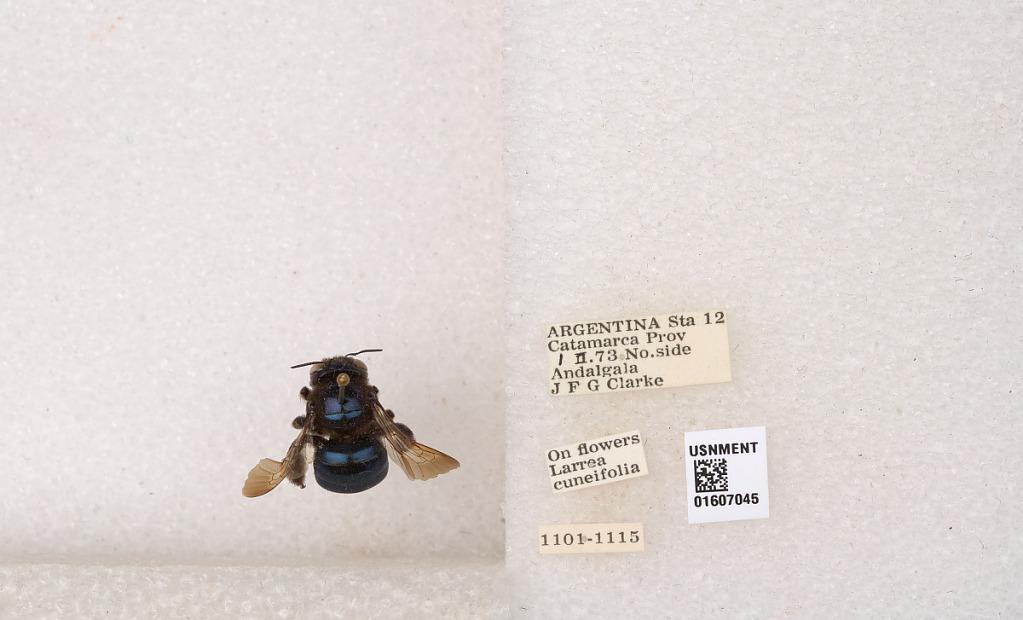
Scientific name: Xylocopa (Schonnherria) splendidula Lepeletier
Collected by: J. Clarke
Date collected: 1973-2-1
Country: Argentina
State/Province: Catamarca
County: Andalgala
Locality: Sta. 12, No. side Andalgala